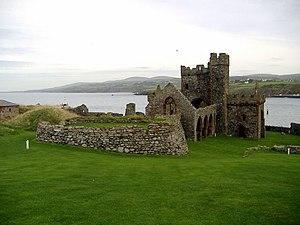
Le diocèse de Sodor et Man est un diocèse de l'Église d'Angleterre. À l'origine beaucoup plus vaste, ce diocèse couvre aujourd'hui l'île de Man et les îlots adjacents.
L'île de Saint-Patrick, Ellan Noo Perick ou Ynnys Pherick en mannois, anciennement Inis Patraic, est une petite île britannique située à proximité immédiate de l'île de Man à laquelle elle est reliée par une chaussée. Entièrement entourée de falaises, elle est située à côté de la ville de Peel, à laquelle elle est reliée par la plage de Fenella au moyen d'une chaussée.
L’histoire de l’île de Man, si l'on excepte l'ère préhistorique, est généralement divisée en quatre périodes :
L’île de Man /il də man/ est un territoire formé d’une île principale et de quelques îlots situés en mer d’Irlande, au centre des îles Britanniques. L’île de Man forme une dépendance de la Couronne britannique, c'est-à-dire qu'elle n'appartient pas au Royaume-Uni mais relève directement de la propriété du souverain britannique, actuellement la reine Élisabeth II, qui agit en qualité de « seigneur de Man ». Ce statut n’en fait pas un État reconnu indépendant, mais l'île dispose d’une large autonomie politique et économique. Ainsi depuis 2011, le lieutenant-gouverneur, fonction jusqu'alors attribuée par la reine, est désigné par un vote de représentants locaux mannois. De fait de son statut et d'une politique fiscale très avantageuse, elle est considérée comme un des lieux privilégiés par l'évasion fiscale, acquérant une réputation de paradis fiscal, notamment depuis les révélations des « Paradise Papers ».